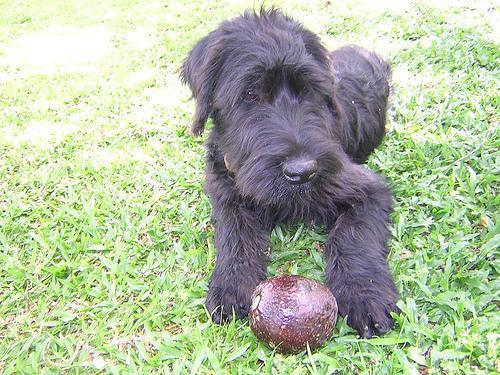
giant_schnauzer